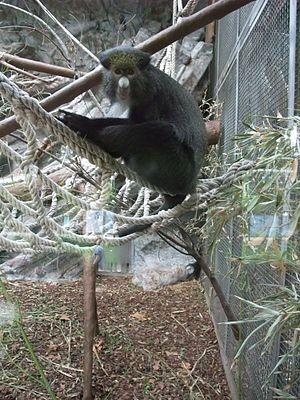
Le Hocheur ou Cercopitèque hocheur est une espèce de mammifères primates de la famille des Cercopithécidés, qui fait partie des singe africains de cette famille couramment appelés « pains à cacheter » ou « blancs-nez » en raison d'une tache blanche sur leur nez.